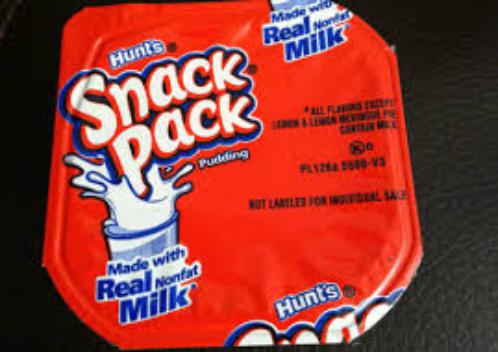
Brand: Hunt's Snack Pack
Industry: Food